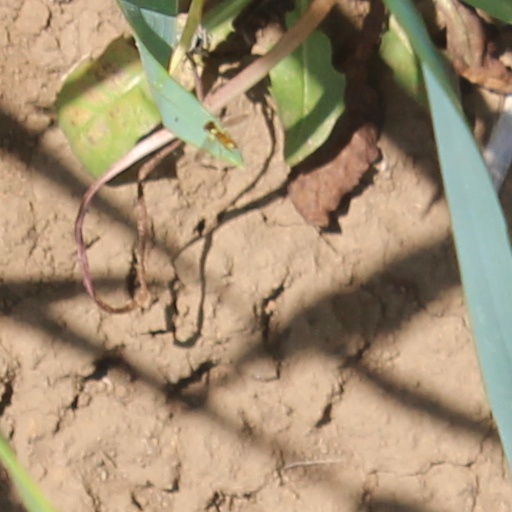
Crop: wheat